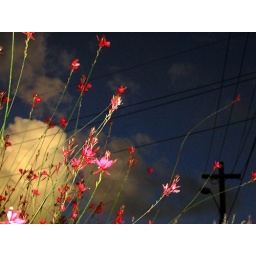
Random flowers by the road